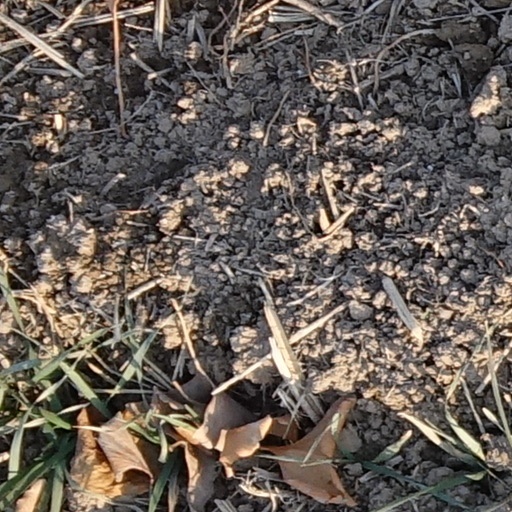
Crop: wheat